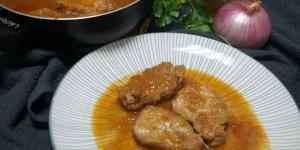
solomillo en salsa de la abuela